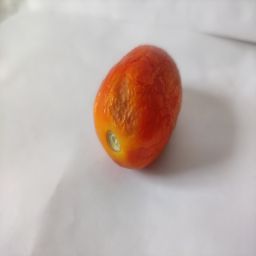
Crop: Tomato
Quality: Old